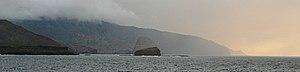
La côte sud de l'île de Ua Huka, archipel des Marquises, Polynésie Française, au petit matin. Au centre de la photographie, le motu Papa, au large de l'aéroport, et derrière lui le motu Hane, au large des villages de Hane et Hokatu.